Malawian Defence Force

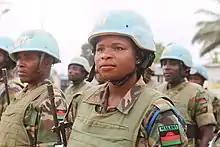
Malawian soldier as part of UN peacekeeping in Kivu, D.R. Congo

Malawi was a pioneer among African countries with regards to the integration of women into its modern armed forces. Since 1999, women have been empowered as special forces (5% of the Force Intervention Brigade are female), paratroopers, pilots but also as medical staff.